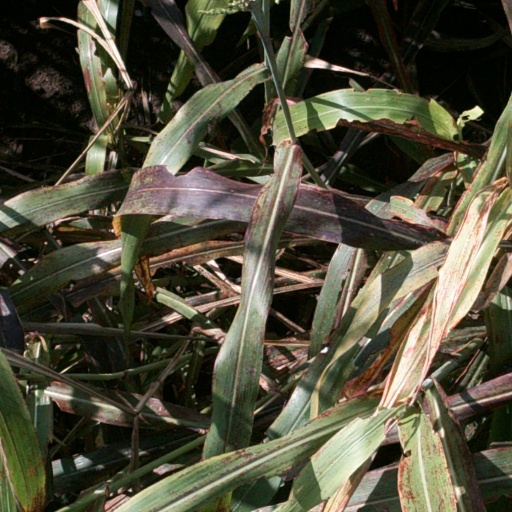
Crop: sorghum